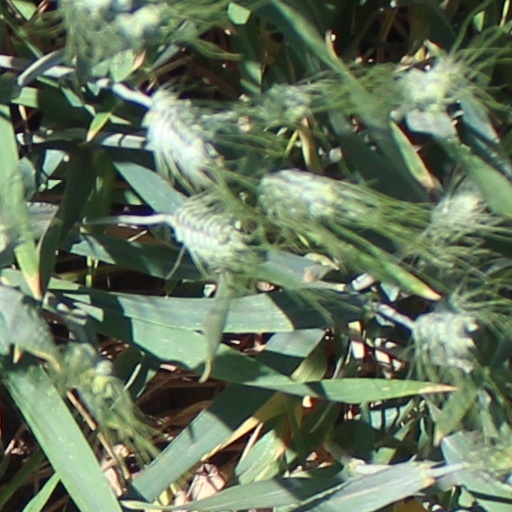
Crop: wheat